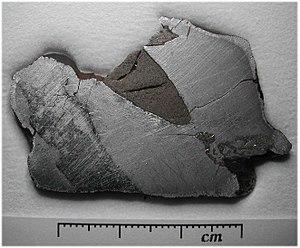
La troïlite, de formule FeS, a été découverte en 1863 et son nom provient de Domenico Troili. Elle est présente dans les météorites.
Les lignes de Neumann, ou les bandes de Neumann, sont de fins réseaux de lignes parallèles visibles sur des coupes de nombreuses météorites de fer hexaédrites dans la phase kamacite, bien qu'elles puissent aussi apparaître dans les octaédrites si la phase kamacite fait au moins 30 micromètres de large. Elles sont visibles sur des coupes polies de météorite après traitement à l'acide. Ces lignes sont le signe d'une déformation des cristaux de kamacite induite par un choc, et sont probablement dues à des impacts sur le corps parent de la météorite.
Les hexaédrites sont une catégorie de météorite de fer. Elles sont composées presque exclusivement de l'alliage fer-nickel appelé kamacite et ont une teneur en nickel plus faible que les octaédrites. La teneur en nickel des hexaédrites est toujours inférieure à 5,8 % et rarement inférieure à 5,3 %.